NGC 455

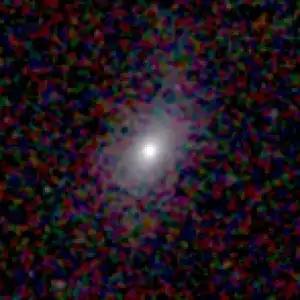
NGC 455 as seen by 2MASS

NGC 455 is a lenticular galaxy of type S? located in the constellation Pisces. It was discovered on October 27, 1864, by Albert Marth. It was described by Dreyer as "faint, very small, almost stellar."